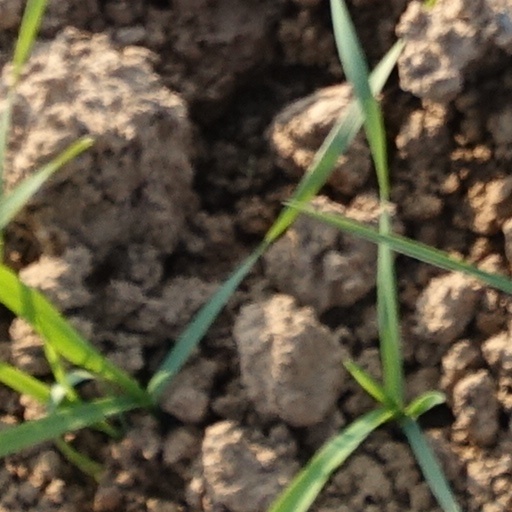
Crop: wheat